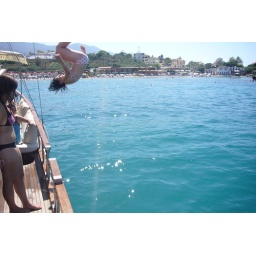
Off the top of a boat in Cyprus, 2009 (: That's me and the hot person there in the bikini is emma.